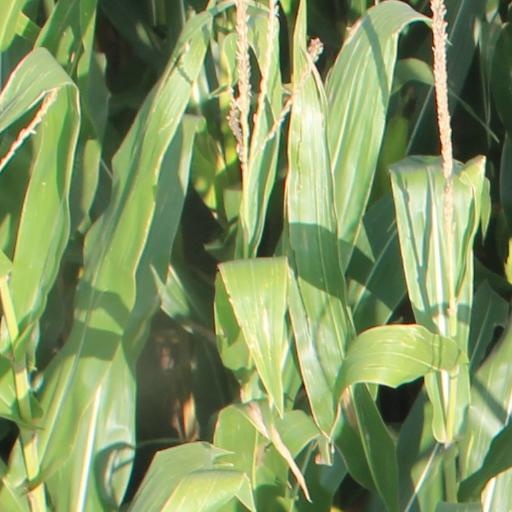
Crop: maize; corn